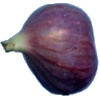
Label: Fig 1